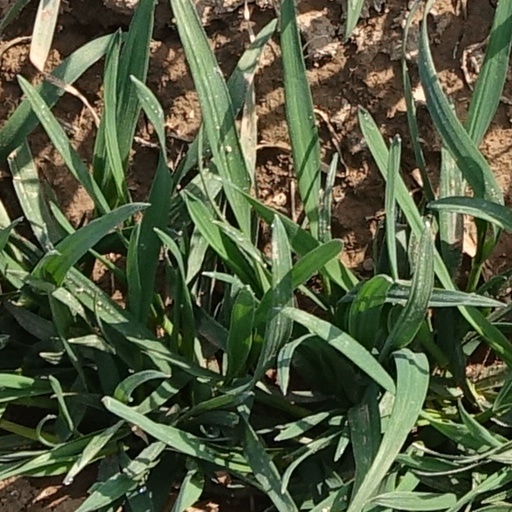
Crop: wheat